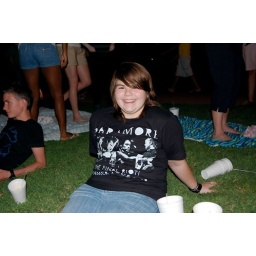
Lindsey sitting in the grass